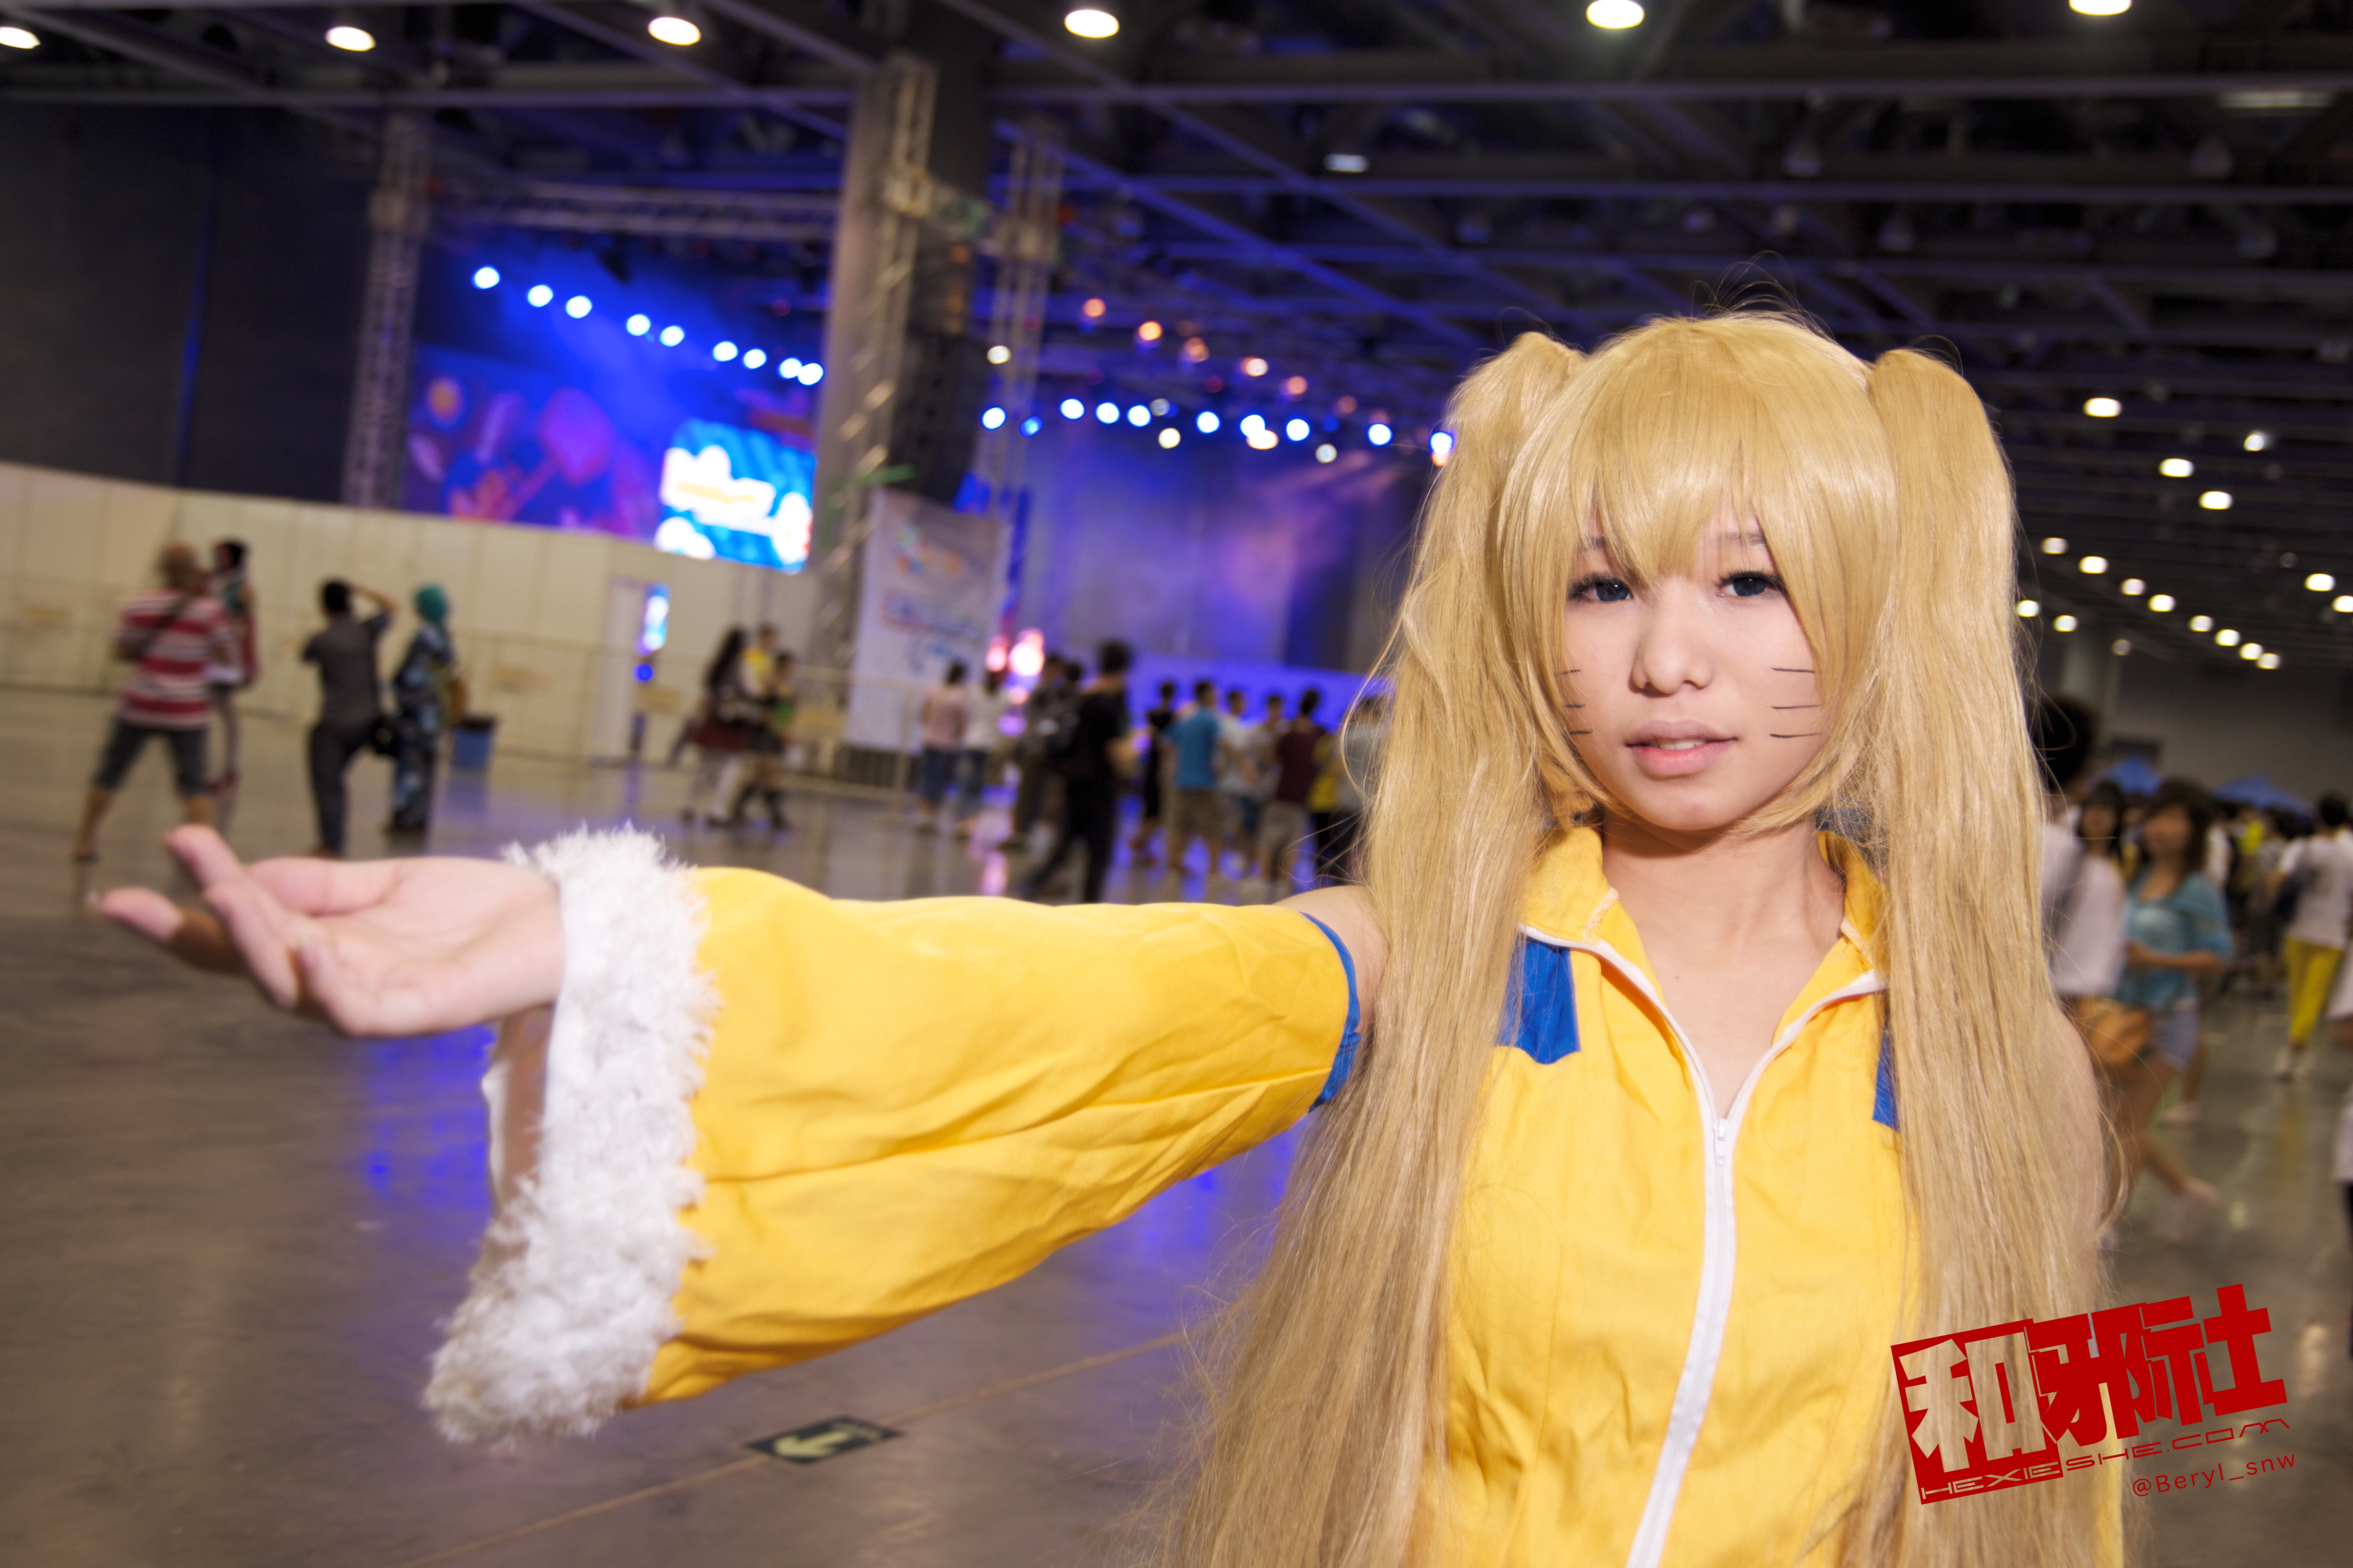
girl, cute, clothing, cosplay, girls, canton, costume, china, anime, comic, comiccon, guangzhou, acg, cos